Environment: real
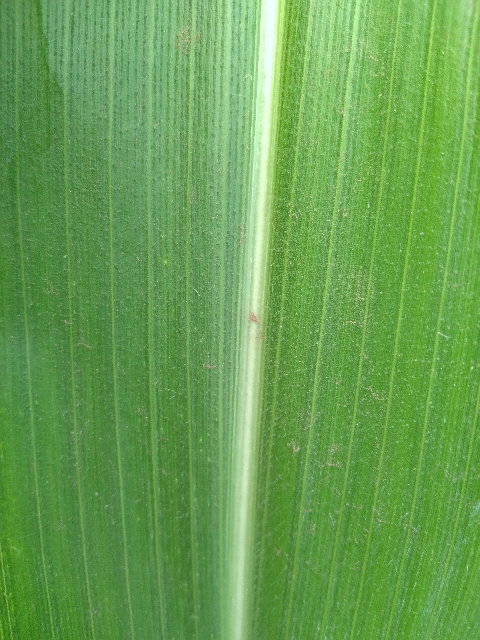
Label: healthy